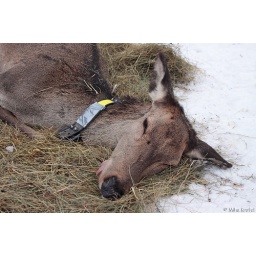
sedated female red deer in northern Dinaric Mts., Slovenia